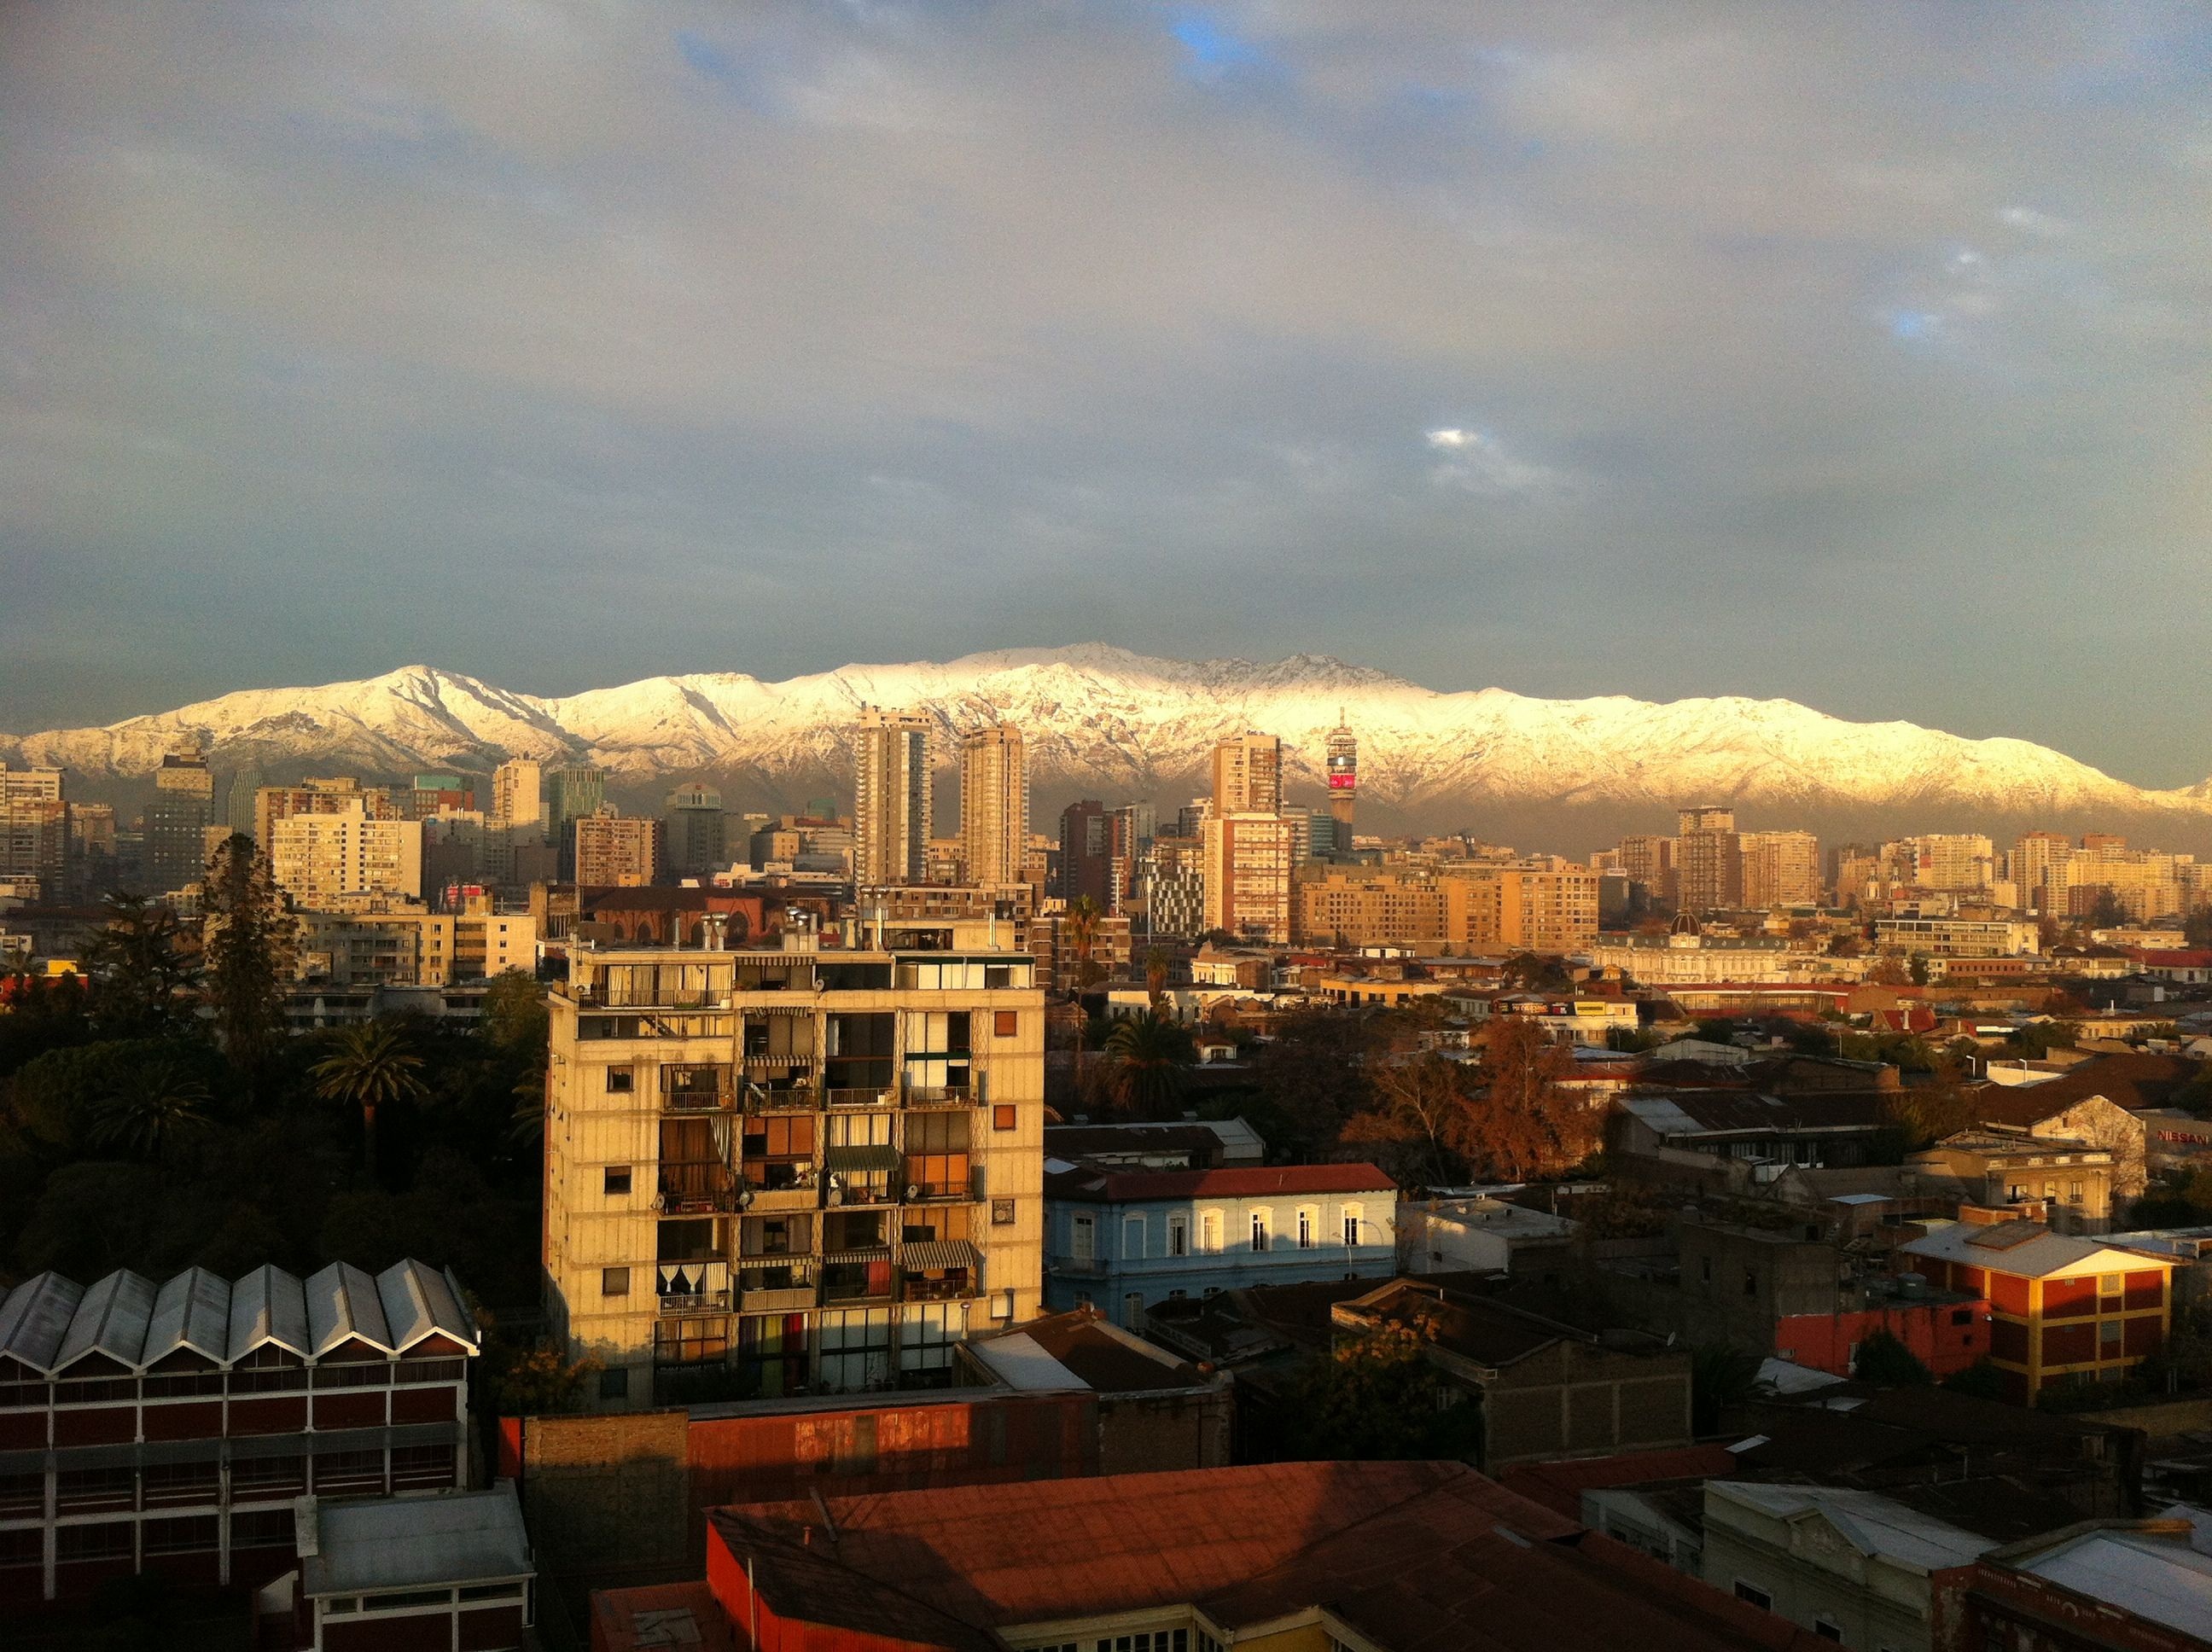
horizon, sky, sunset, skyline, night, morning, town, city, cityscape, panorama, downtown, dusk, evening, santiago, santiago de chile, urban area, residential area, human settlement